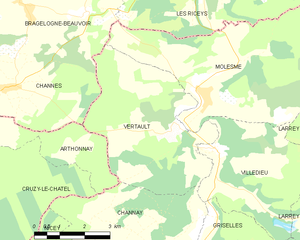
Vertault est une commune française située dans le département de la Côte-d'Or en région Bourgogne-Franche-Comté.
Vertillum est un site gaulois puis gallo-romain situé sur le territoire de la commune de Vertault, en France. Ce site a été fouillé dès le XIXᵉ siècle.